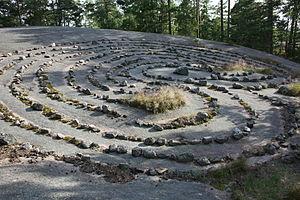
Nagu est une ancienne commune du sud-ouest de la Finlande. Comme beaucoup des petites communes insulaires de cette région, Nagu compte une large majorité de suédophones.